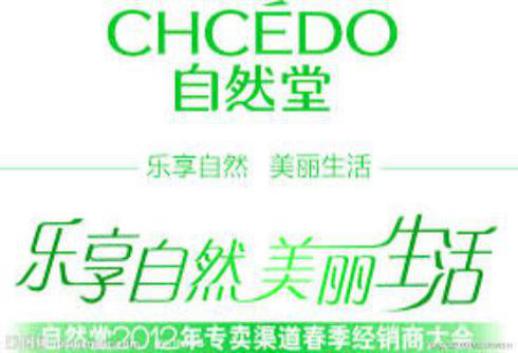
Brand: chando
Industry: Necessities